Simone Ghini

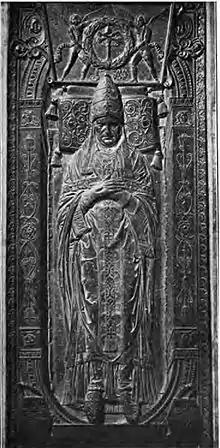
The tomb of Pope Martin V by Ghini

Simone Ghini, also known as Simone Ghini I and as Simone I di Giovanni di Simone Ghini, was an Italian Renaissance sculptor from Florence who was born in 1406 or 1407. He is best known for his funeral monument to Pope Martin V, in the Basilica of St. John Lateran, in Rome. Together with Antonio Filarete, Simone also made a set of bronze doors for St. Peter's Basilica in Rome.